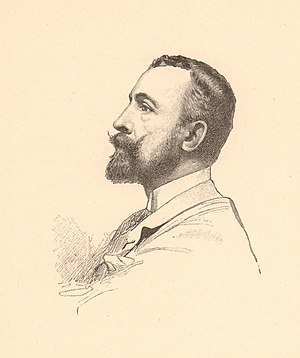
Théobald Chartran
Théobald Chartran var en fransk maler.